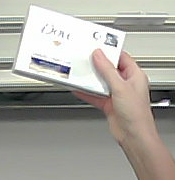
Product: dove_soap